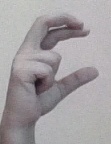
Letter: thal